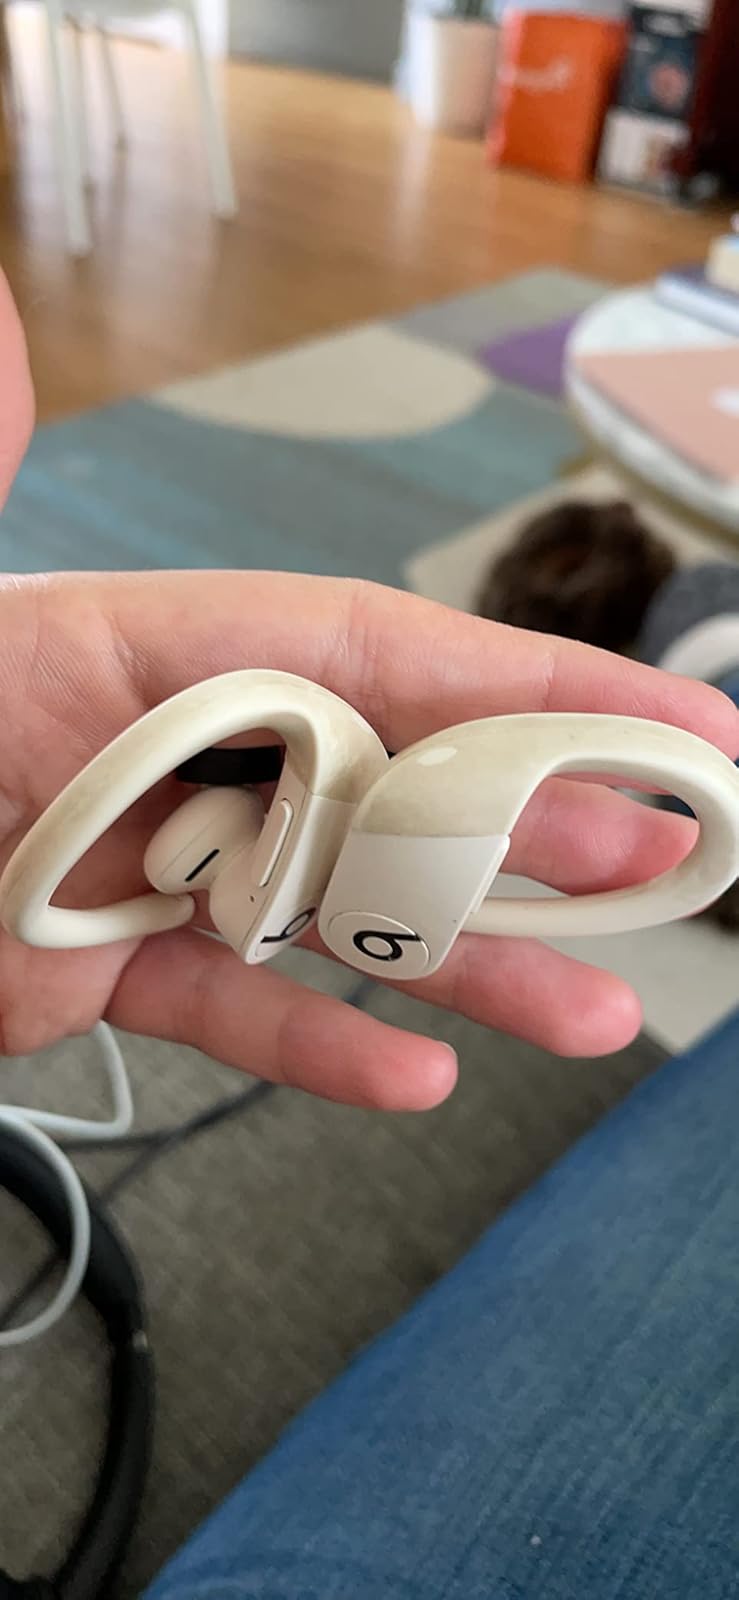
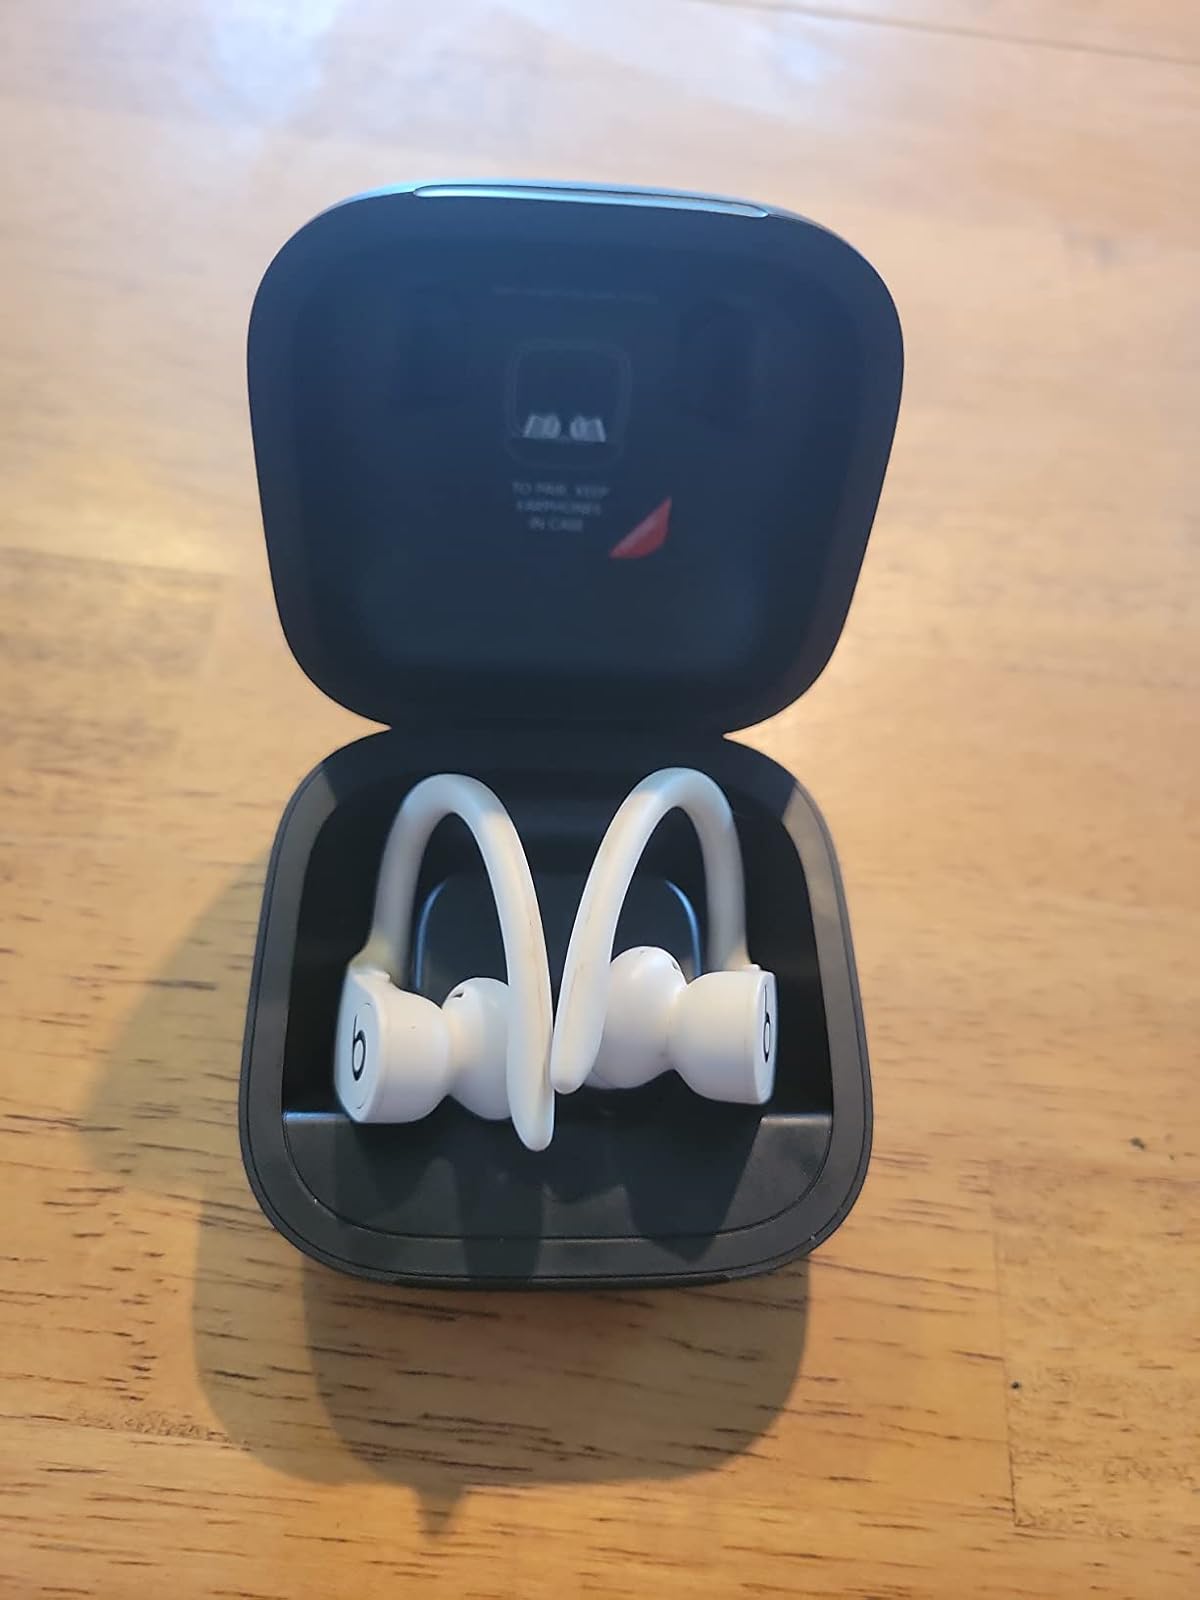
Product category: earbuds
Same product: yes